Chris Kelleher

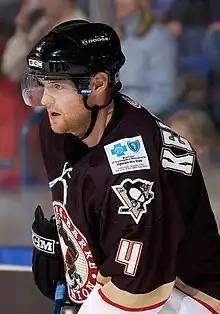
Kelleher with the Wilkes-Barre/Scranton Penguins in 2004

Christopher D. Kelleher (born March 23, 1975) is a retired American professional ice hockey defenseman. He played one game in the National Hockey League, with the Boston Bruins on March 16, 2002, against the Detroit Red Wings. The rest of his career, which lasted from 1998 to 2007, was mainly spent in the minor American Hockey League. After retiring he became a scout with the Minnesota Wild.